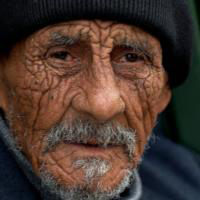
Age group: age 80 +